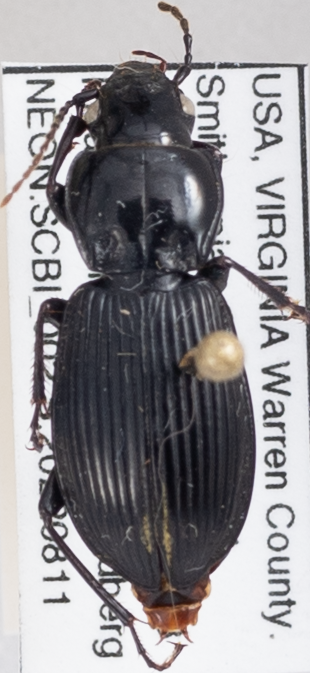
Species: Pterostichus coracinus
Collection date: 2022-08-11
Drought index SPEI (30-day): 1.28
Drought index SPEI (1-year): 1.082
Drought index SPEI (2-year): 0.764